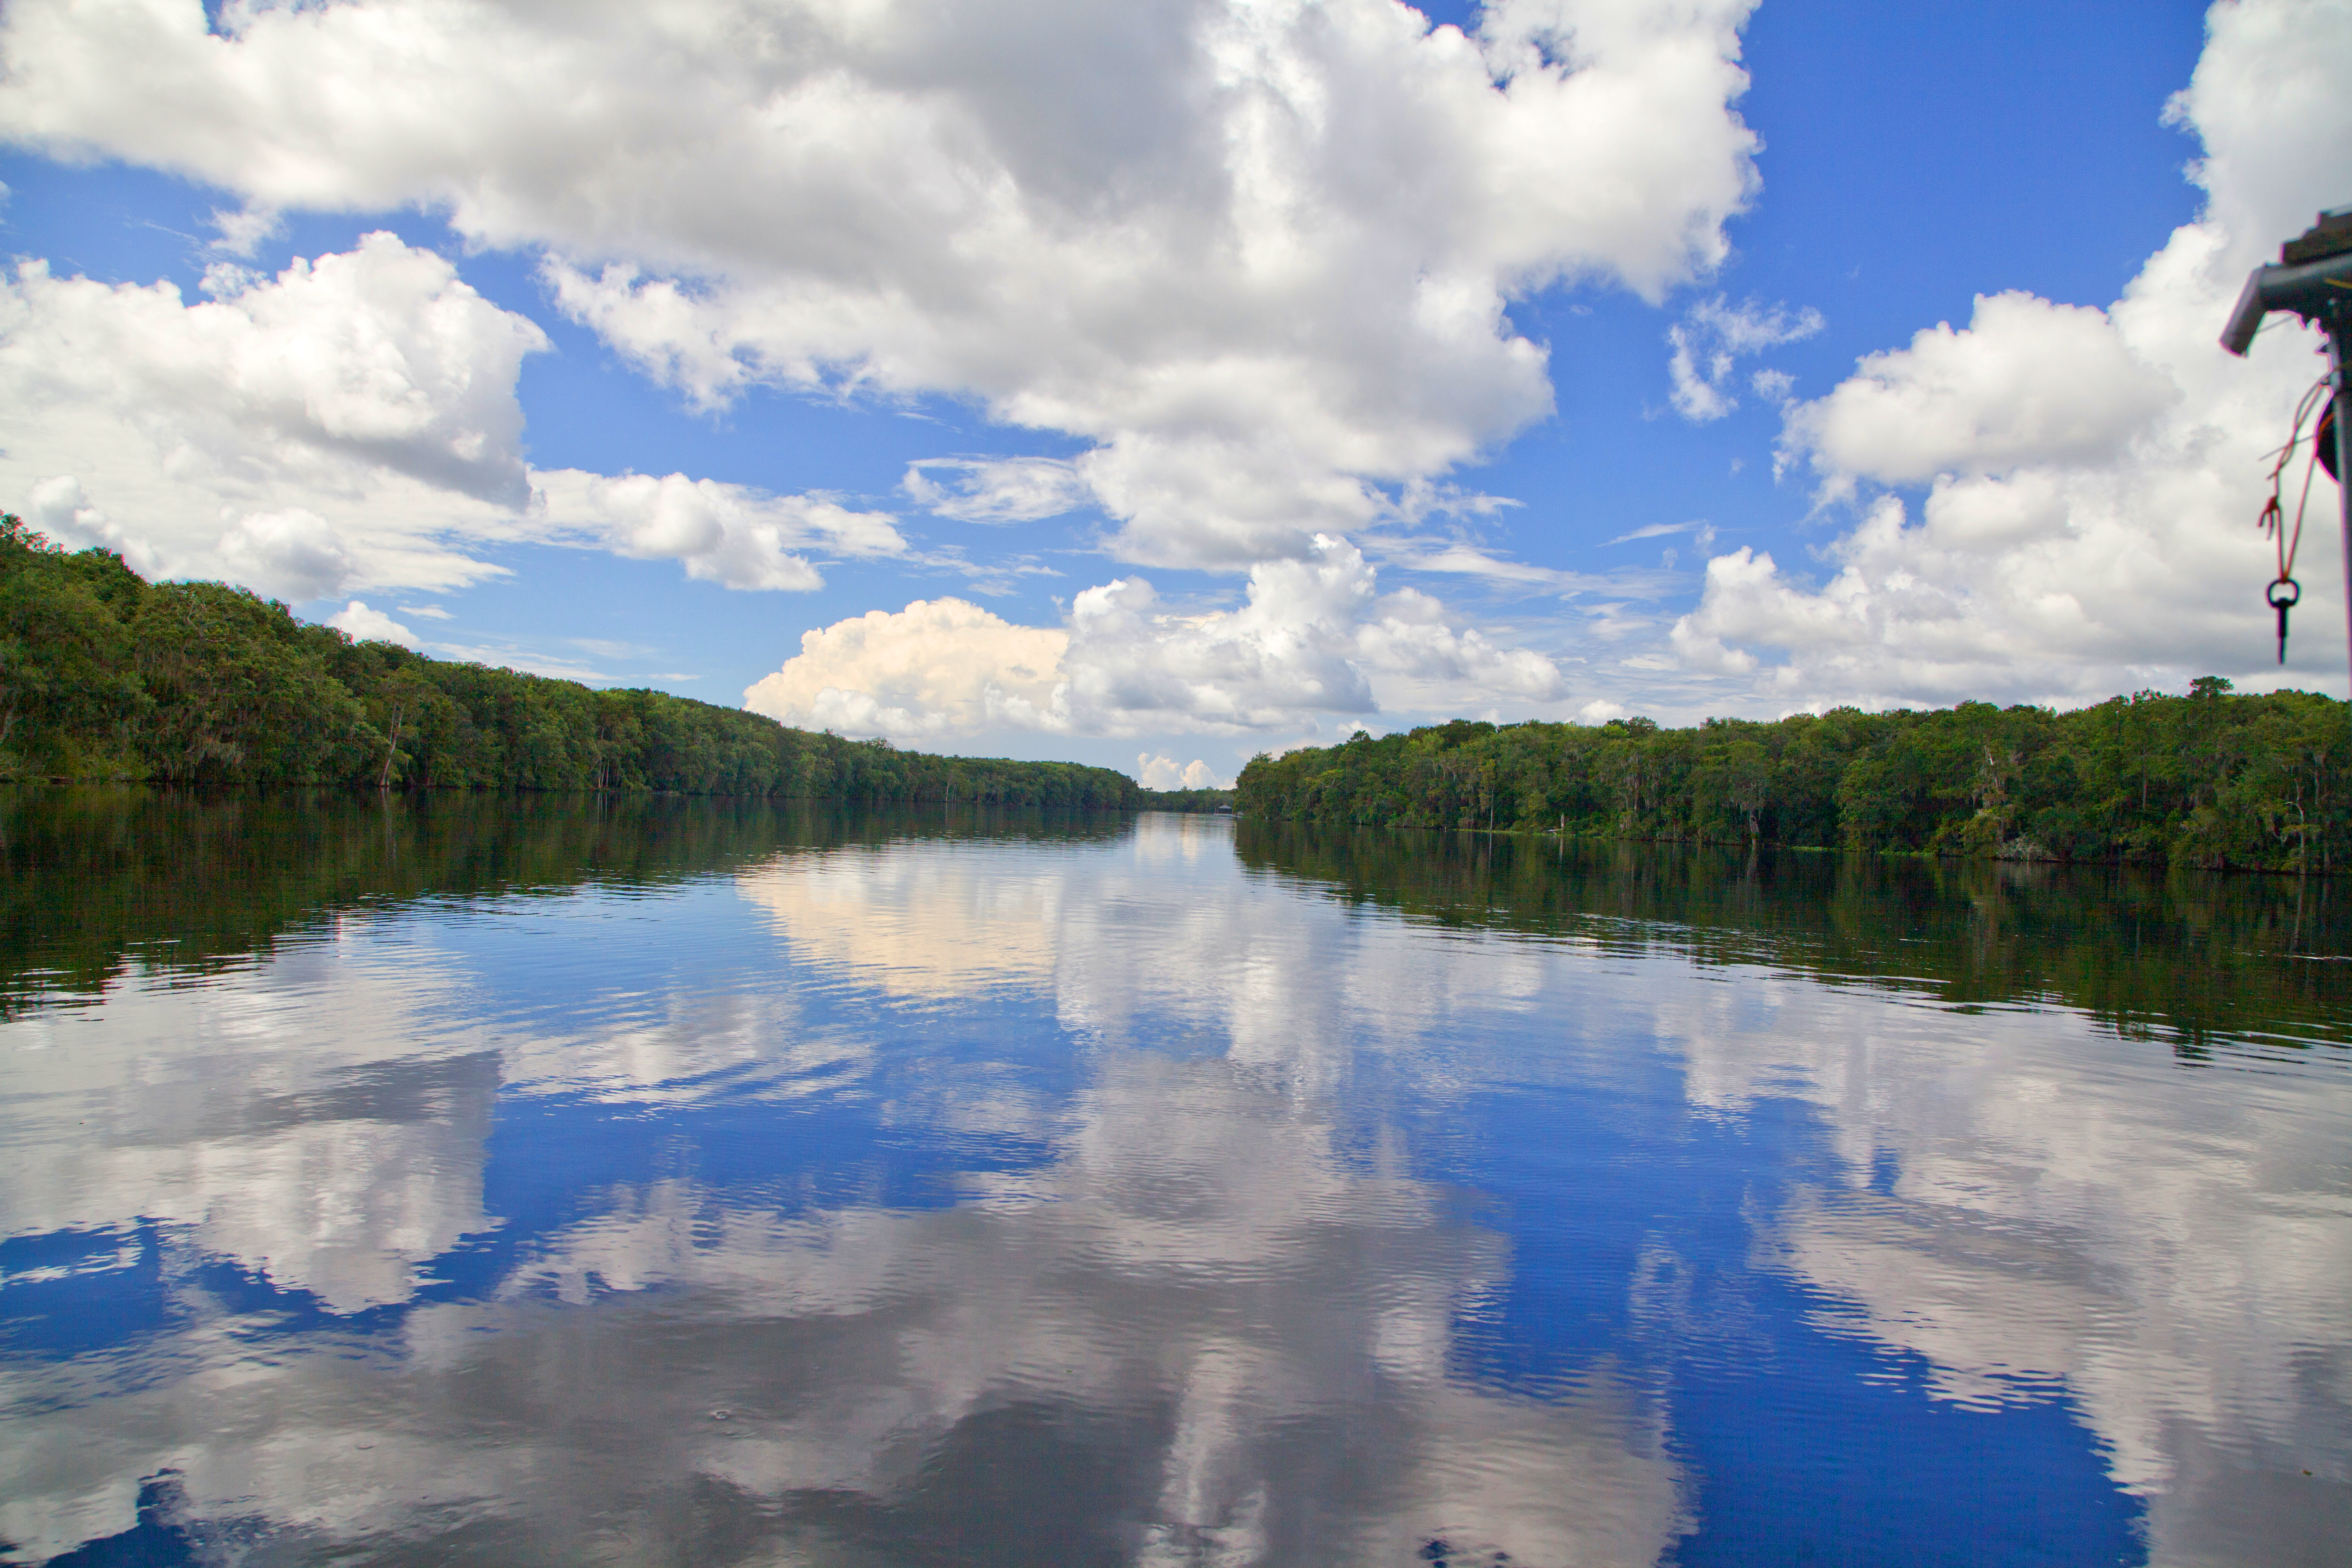
river, state park, florida, water, clouds, sky, forrest, reflection, water resources, body of water, nature, natural landscape, cloud, blue, bank, natural environment, watercourse, lake, daytime, waterway, wilderness, biome, tree, reservoir, cumulus, loch, calm, landscape, floodplain, inlet, reflecting pool, wetland, meteorological phenomenon, lake district, channel, forest, pond